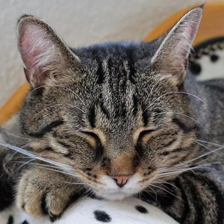
Label: animals